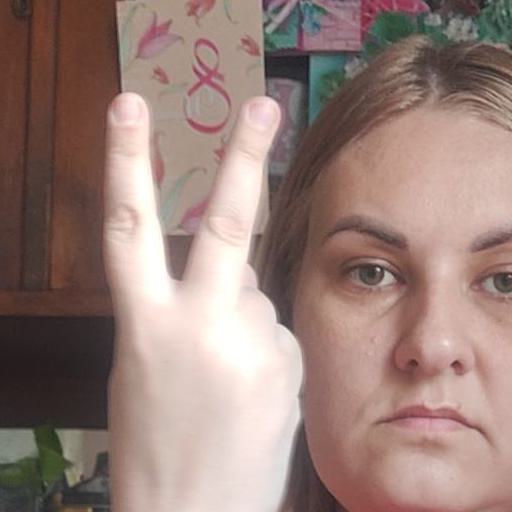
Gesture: peace_inverted